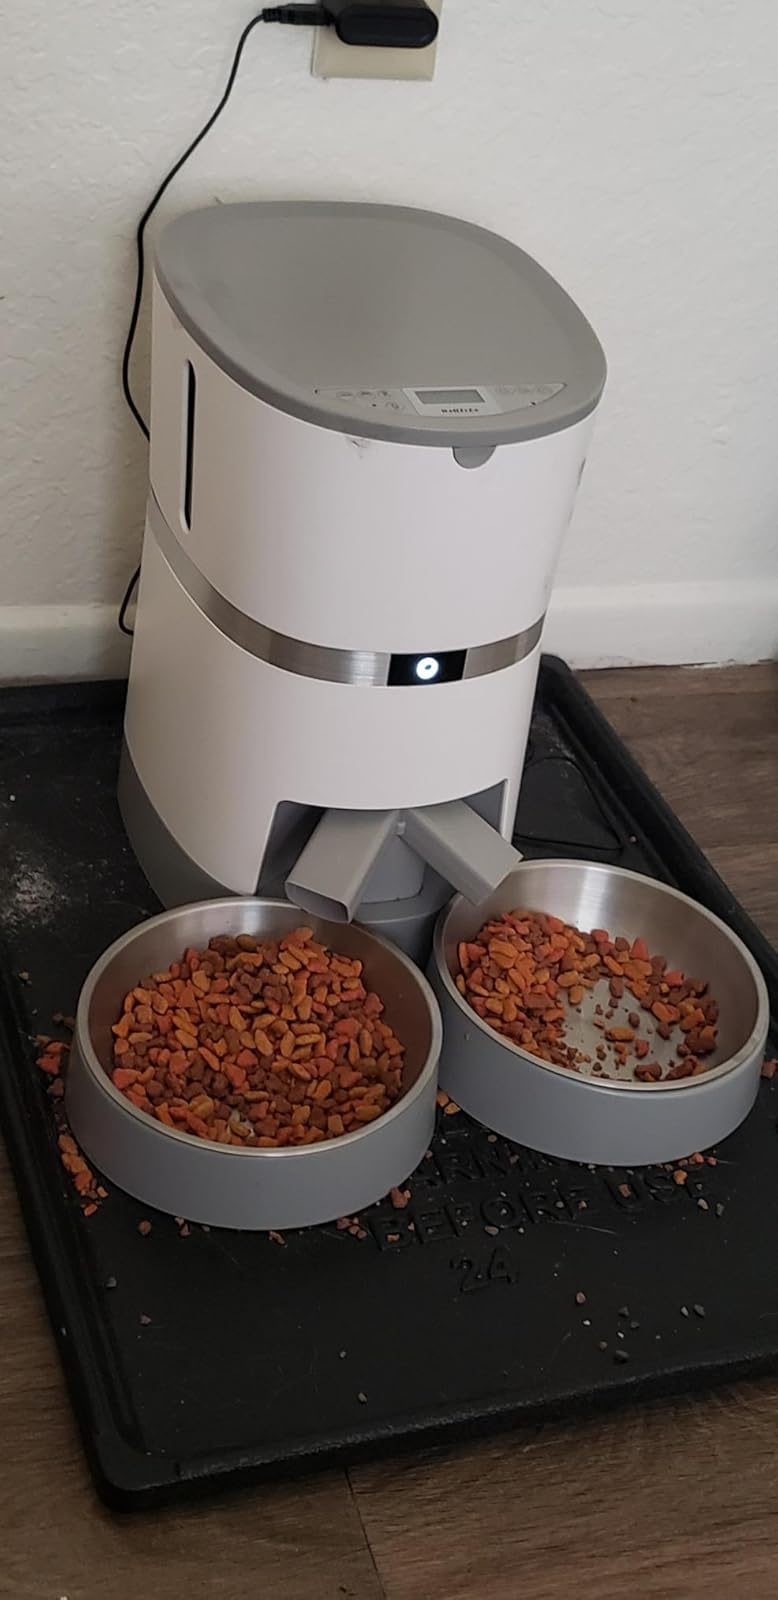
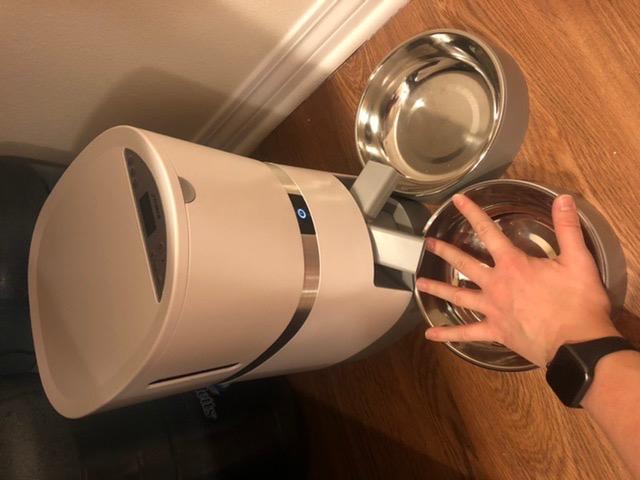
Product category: items_feeder
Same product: yes